Nishinokuchi Station

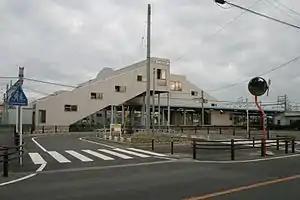
Nishinokuchi Station in December 2009

Nishinokuchi Station is served by the Meitetsu Tokoname Line. It is located 25.4 kilometers from the starting point of the line at .